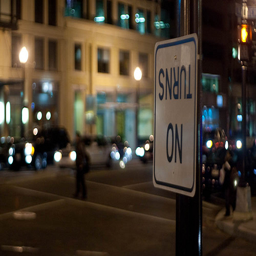
An upside down street sign next to a busy intersection.
A "no turns" sign hanging upside down on a street pole
A picture of a sign on a street upside down.
Upside down street side that reads "No Turns"
An upside down sign on a busy street.